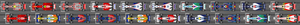
Le Grand Prix de Chine 2008, disputé sur le circuit de Shanghai le 19 octobre 2008, est la 802ᵉ course du championnat du monde de Formule 1 courue depuis 1950 et la dix-septième manche du championnat 2008.